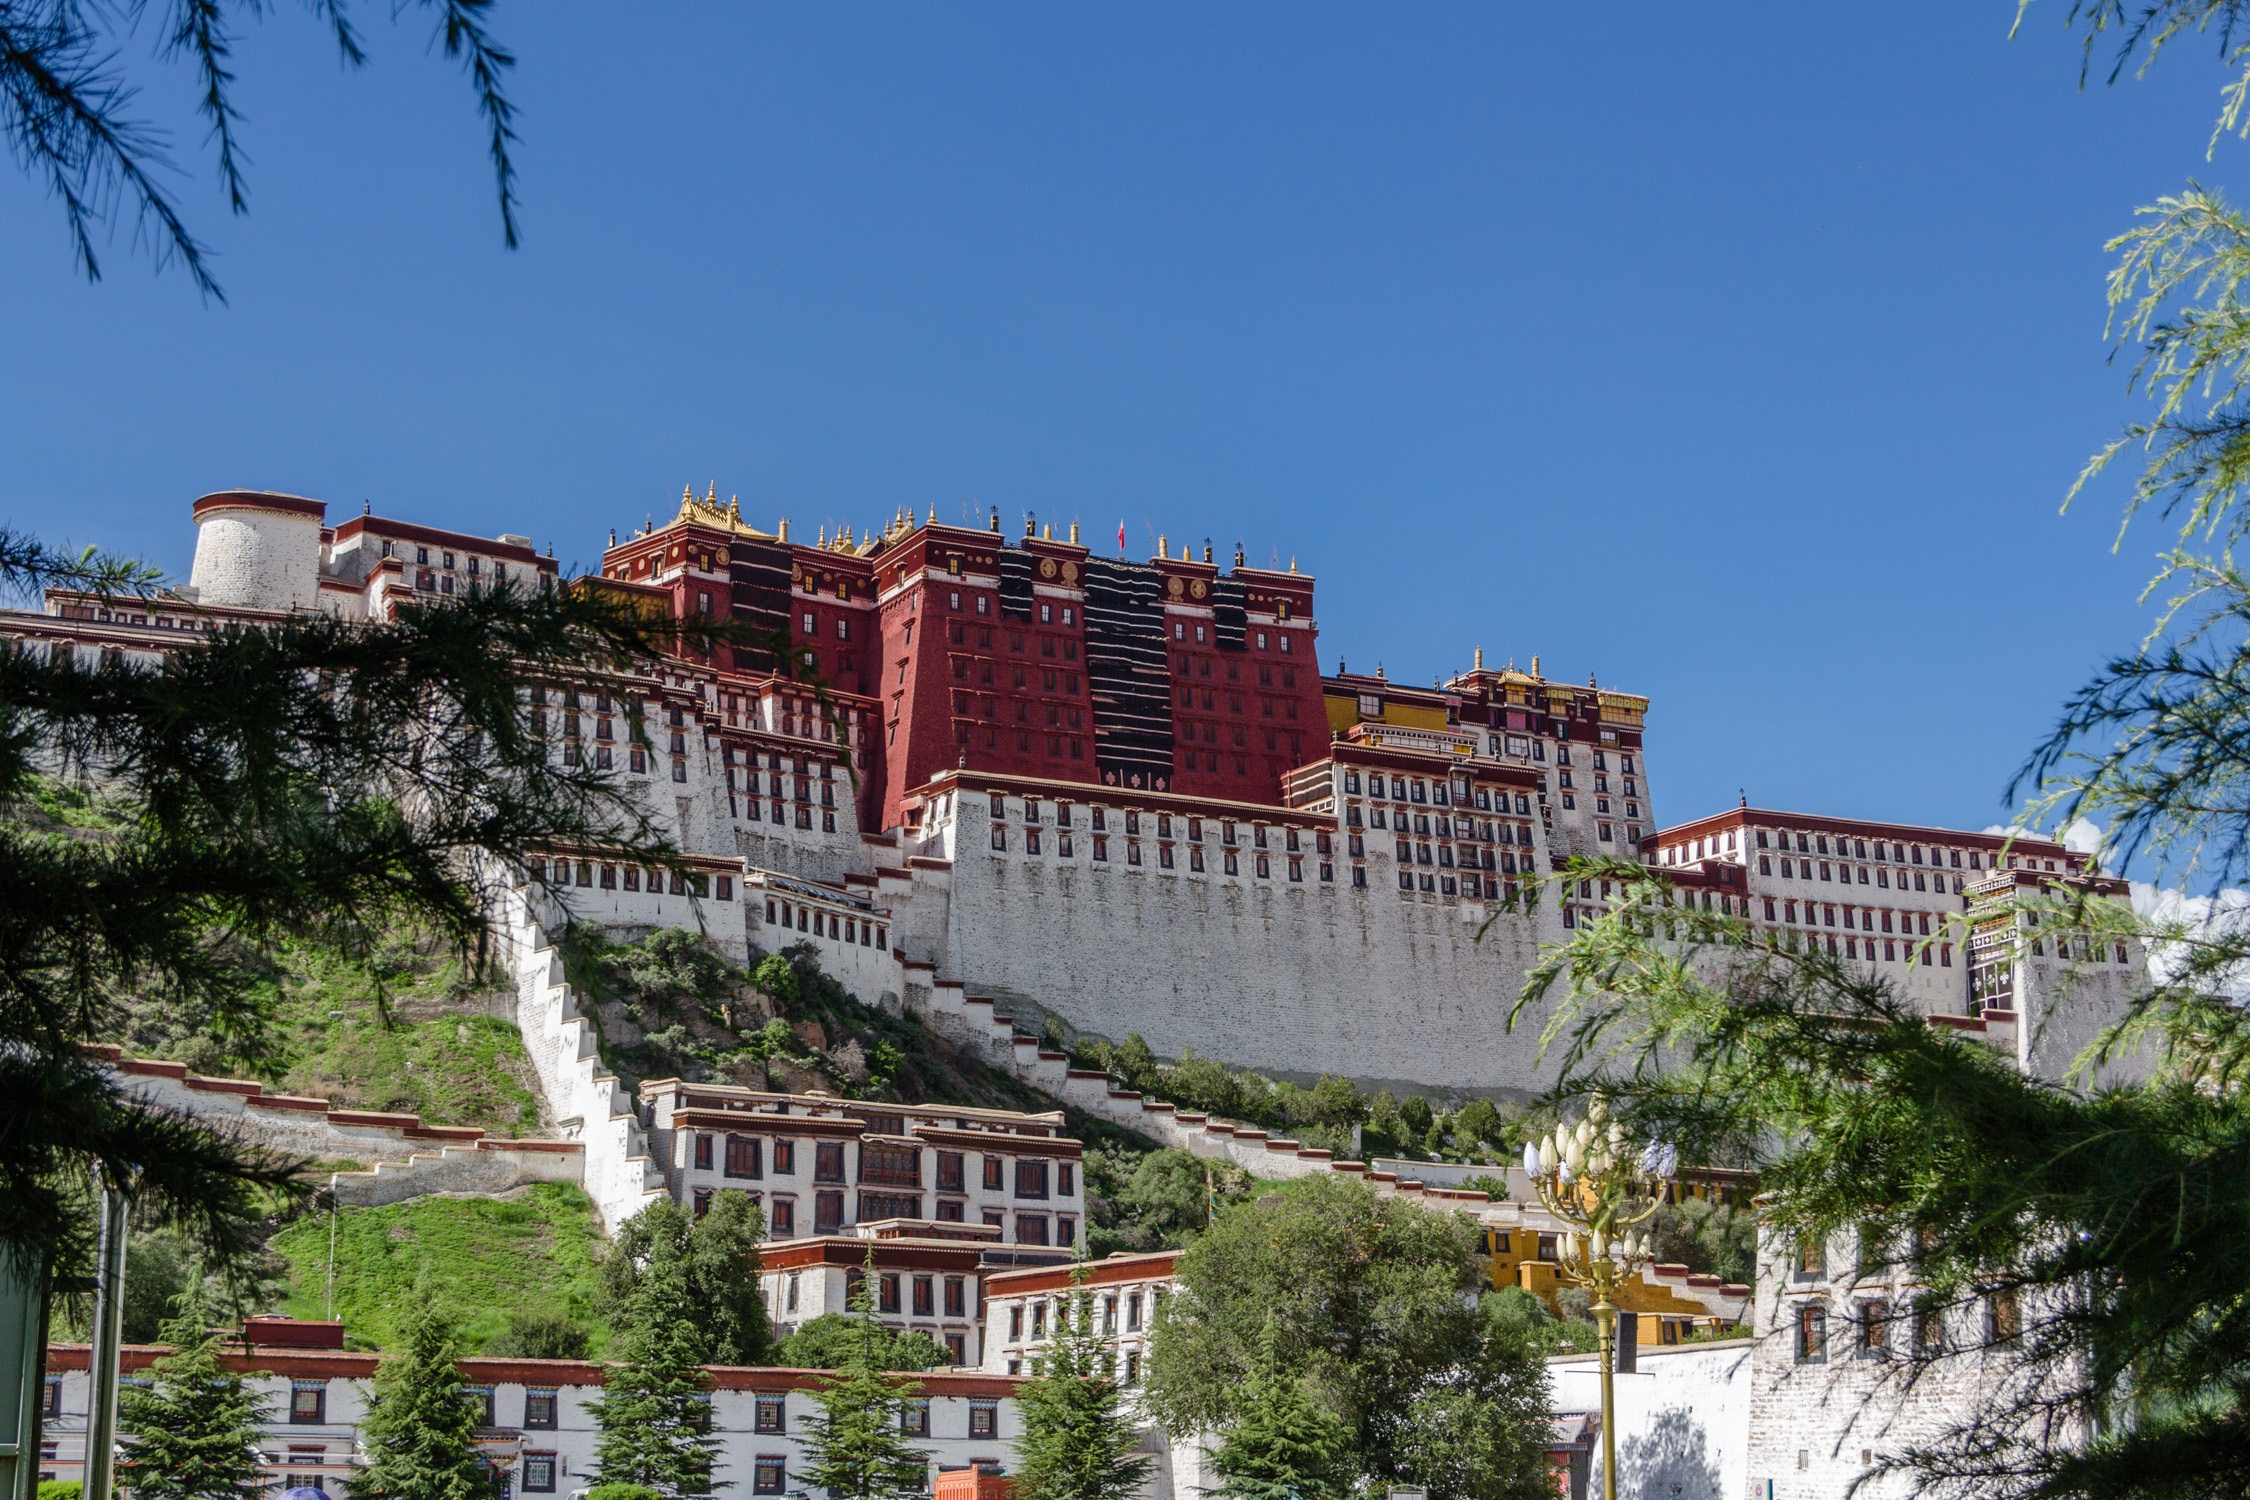
town, palace, city, cityscape, downtown, landmark, property, tourism, resort, estate, neighbourhood, residential area, human settlement